Apolinario Mabini

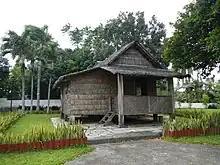
Replica of the house where Mabini was born and grew up, located at Apolinario Mabini Shrine in Tanauan, Batangas.

Apolinario Mabini was born on July 23, 1864, in Barrio Talaga in Tanauan, Batangas. He was the second of eight children of Dionisia Maranan y Magpantay, a vendor in the Tanauan market, and Inocencio Leon Mabini y Lira, an illiterate peasant.